Treaty of Versailles (1757)

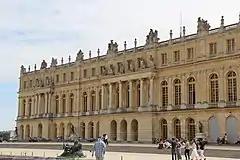
The treaty takes its name from the Palace of Versailles outside Paris.

The Treaty of Versailles was a diplomatic agreement signed between Austria and France at the Palace of Versailles on 1 May 1757 during the Seven Years' War. It expanded on the 1756 Treaty of Versailles, which had established the Franco-Austrian Alliance. It is thus commonly known as the Second Treaty of Versailles.